History of Galveston, Texas

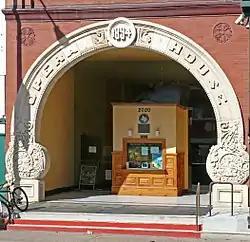
Galveston Grand Opera House

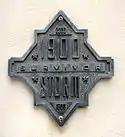
Memorial marker along The Strand indicating a building that survived the 1900 hurricane

On September 8, 1900, the island was struck by a devastating hurricane. Even post-Hurricane Katrina, this event holds the record as the United States' deadliest natural disaster. In the early morning of September 8, high surf, despite prevailing winds out of the north, heralded the oncoming storm. By noon, low-lying areas near the Gulf and the city's bayside flooded, and the winds increased. Near 4 p.m., a storm surge approximately high slammed into the coast. Wind speeds reached approximately (an estimate, since the anemometer was blown off the U.S. Weather Bureau building). Isaac Cline was the bureau's chief meteorologist. An account of the events surrounding the hurricane, based on his records, is given in "Isaac's Storm" by Erik Larson. The city was devastated, and an estimated 6,000 to 12,000 people on the island were killed. After the storm, the city decided to shore up its defenses against future storms by constructing a permanent concrete seawall along a large portion of the beachfront (1902–1904). The entire grade of the city was raised some behind the wall to several feet near the Bay (1904–1910).